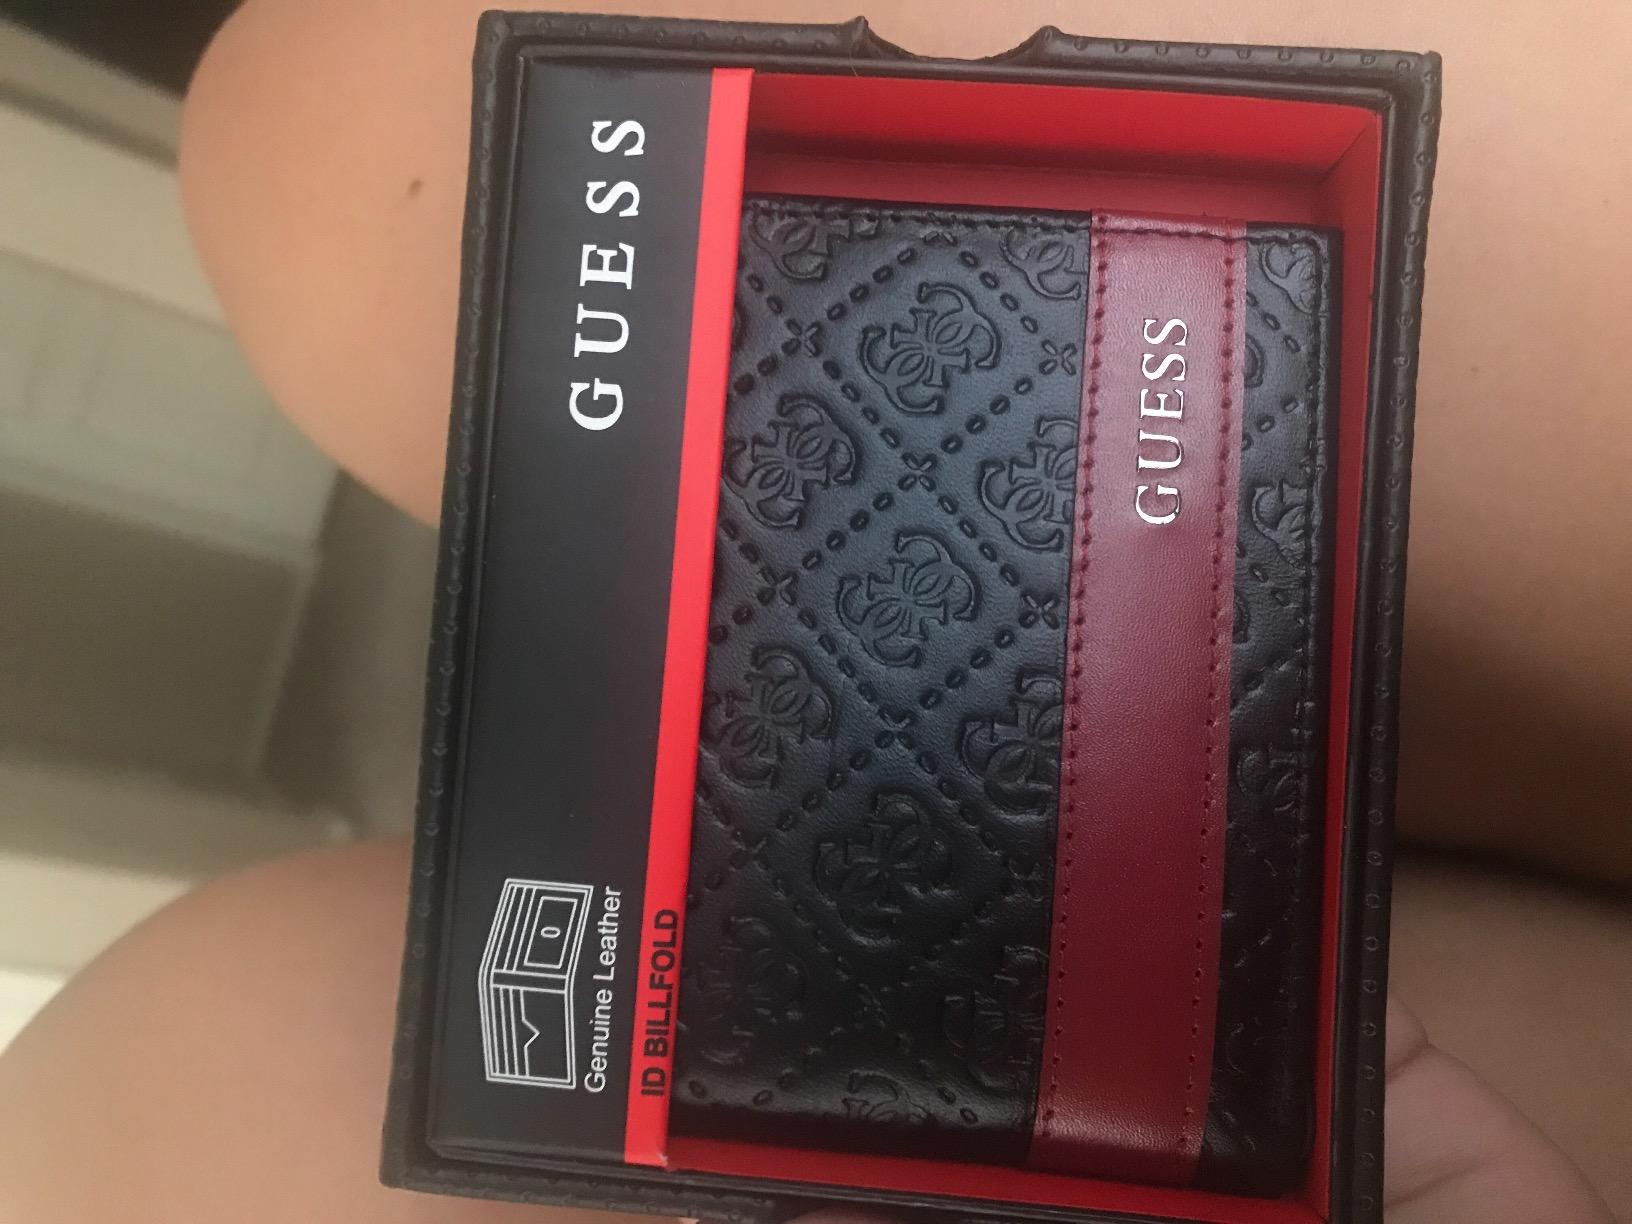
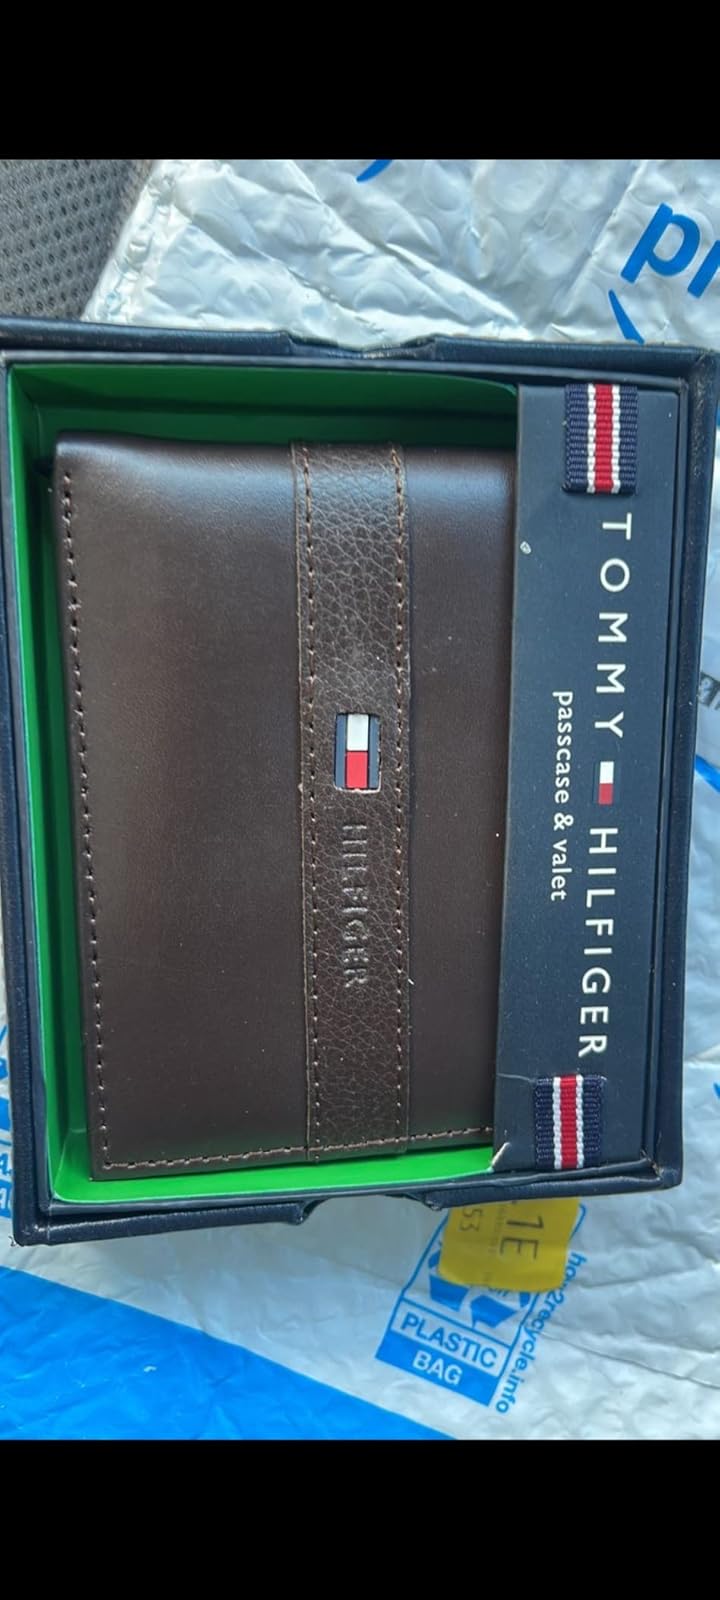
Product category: accessories_wallet
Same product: no